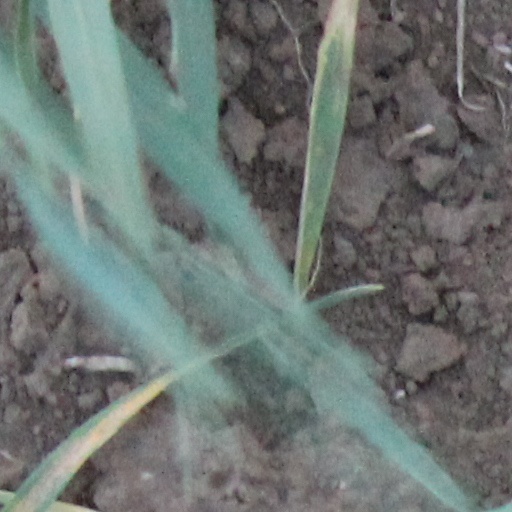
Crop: wheat